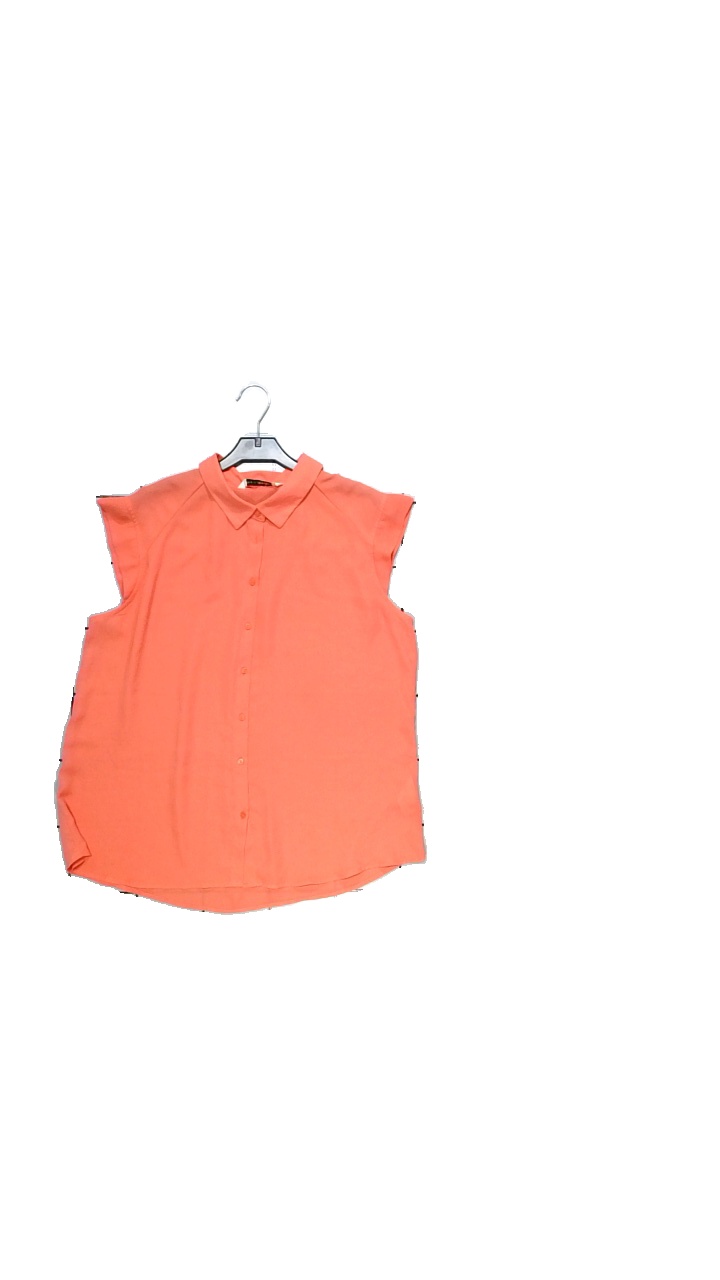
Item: Top (Ladies)
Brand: Kappahl
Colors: Pink
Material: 100% polyester
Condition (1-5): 5
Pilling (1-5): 5
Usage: Reuse
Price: <50